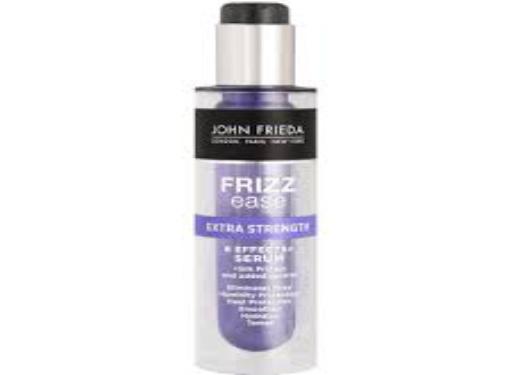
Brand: Frizz-Ease
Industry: Necessities